Rembrandt

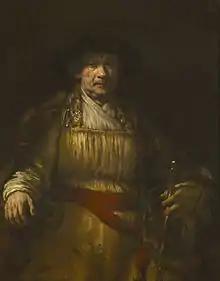

At one time, approximately 90 paintings were counted as Rembrandt self-portraits but it is now known that he had his students copy his own self-portraits as part of their training. Modern scholarship has reduced the autograph count to over forty paintings, as well as a few drawings and thirty-one etchings, which include many of the most remarkable images of the group. Some show him posing in quasi-historical fancy dress, or pulling faces at himself. His oil paintings trace the progress from an uncertain young man, through the dapper and very successful portrait-painter of the 1630s, to the troubled but massively powerful portraits of his old age. Together they give a remarkably clear picture of the man, his appearance and his psychological make-up, as revealed by his richly weathered face.